Caproni Vizzola F.5

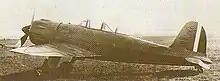
A preproduction Caproni Vizzola F.5.

The "Regia Aeronautica" assigned the 11 preproduction F.5 fighters to the 300° "Squadriglia", 51° "Stormo" for operational use. By 1942, they were serving as night fighters in the 167° "Gruppo".